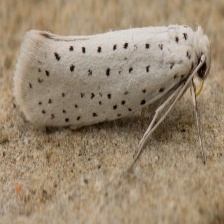
Species: BIRD CHERRY ERMINE MOTH